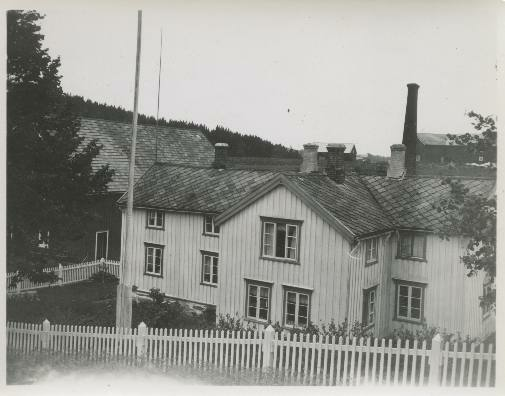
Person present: No